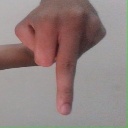
अक्षर: प